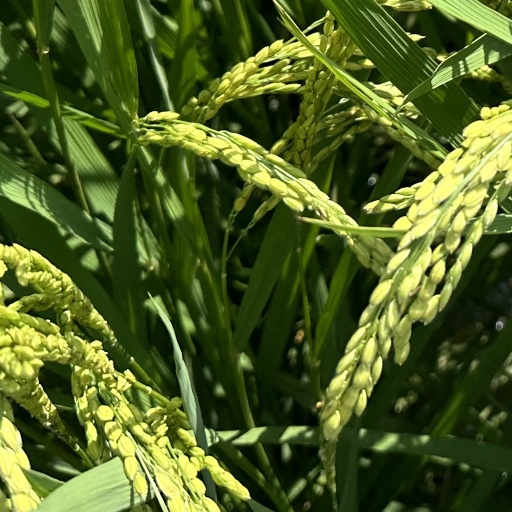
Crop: rice